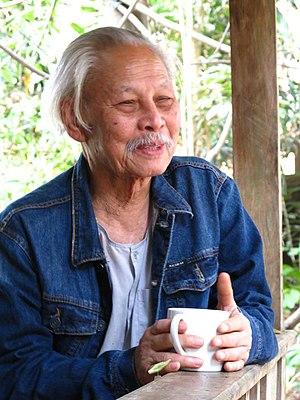
Khamsing Srinawk est un écrivain originaire de la région de l'Isan en Thaïlande. Il écrit aussi sous le nom de Lao Khamhawm. Il est surtout connu pour ses nouvelles satiriques.